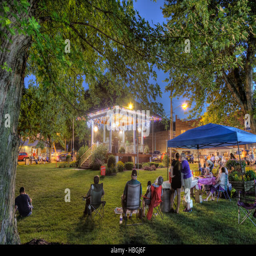
community enjoys a concert under the bandstand